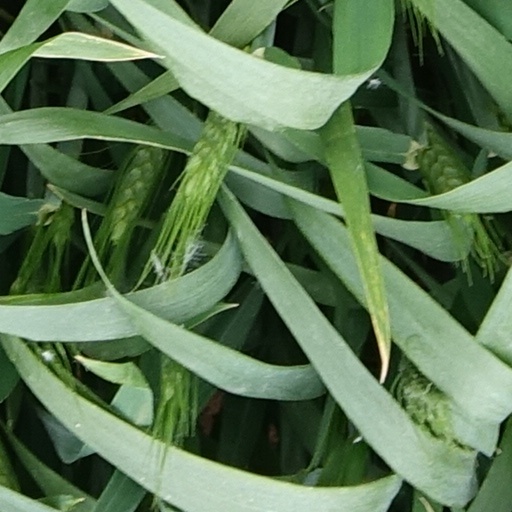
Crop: wheat